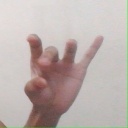
अक्षर: ओ